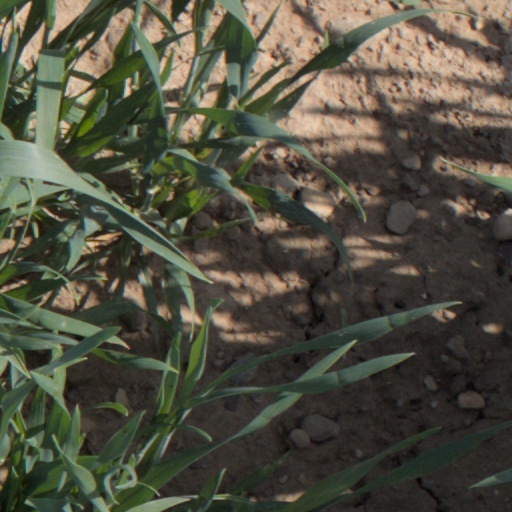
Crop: wheat